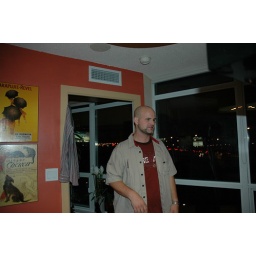
Me Hammered berfore the Toronto Moto cross race, in my kitchen looking over western Toronto